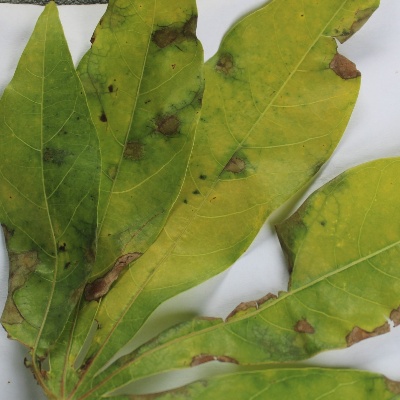
Crop: Cassava
Condition: brown spot